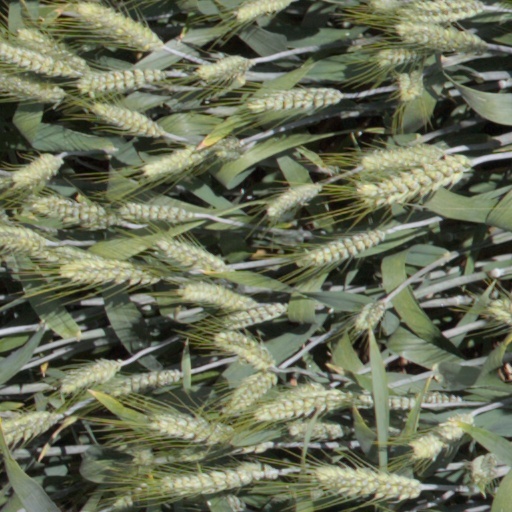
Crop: wheat